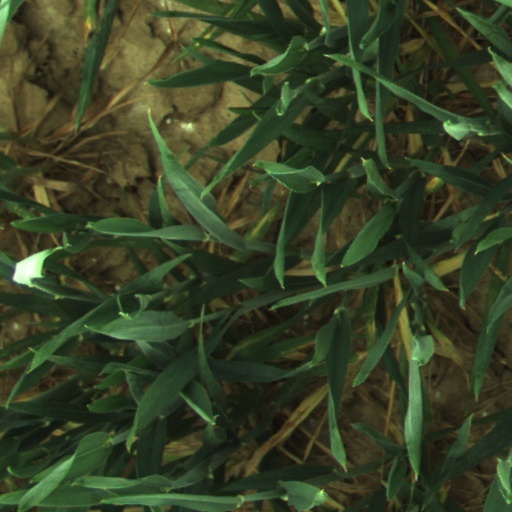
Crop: wheat